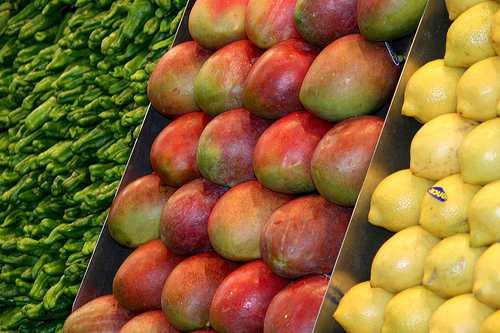
Label: Lemon